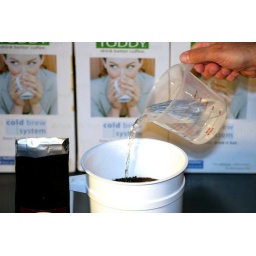
Pour 2 cups of water over grounds in a circular motion.